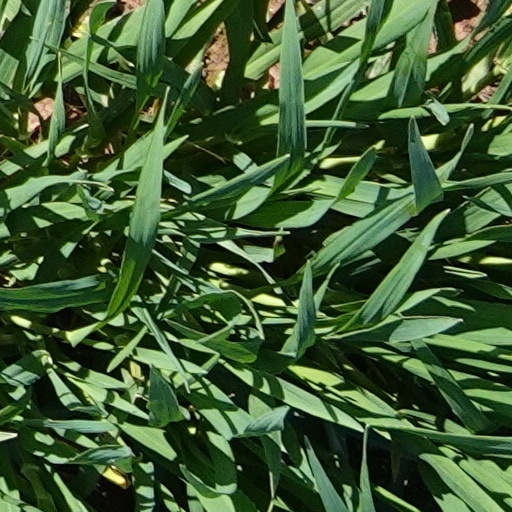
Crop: wheat